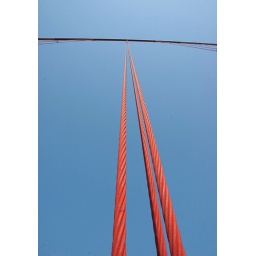
Here's some of the cables on the Golden Gate Bridge - I liked the red + blue in this.